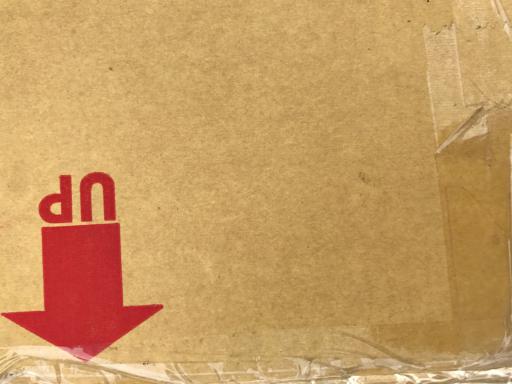
Label: cardboard